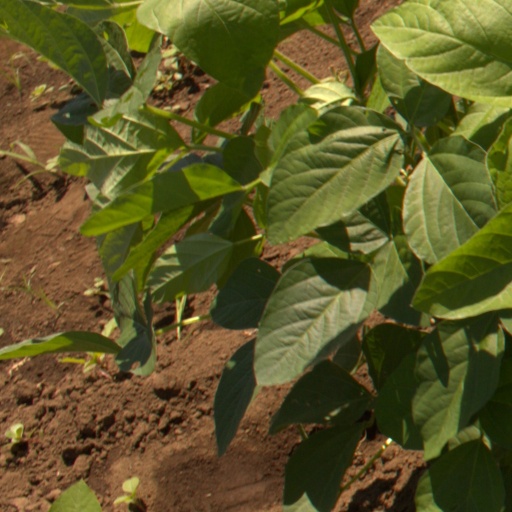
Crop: soybean